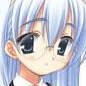
Portrait style: Anime Portrait